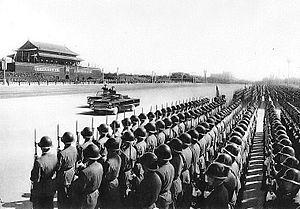
La fête nationale, officiellement la fête nationale de la république populaire de Chine, est célébrée chaque année le 1ᵉʳ octobre en république populaire de Chine. C'est un jour férié commémorant la création de la république populaire le 1ᵉʳ octobre 1949. Elle a été instaurée au cours des dernières années de la guerre civile chinoise, quelques mois avant la retraite du Kuomintang à Taïwan.